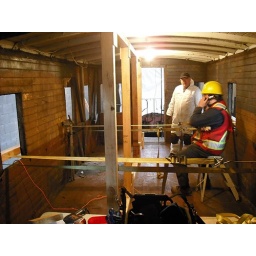
Bob and James have the supporting wall in to hold the roof up while replacing wood in the caboose walls.